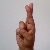
The image shows a hand gesture representing the letter 'R' in Indian Sign Language.